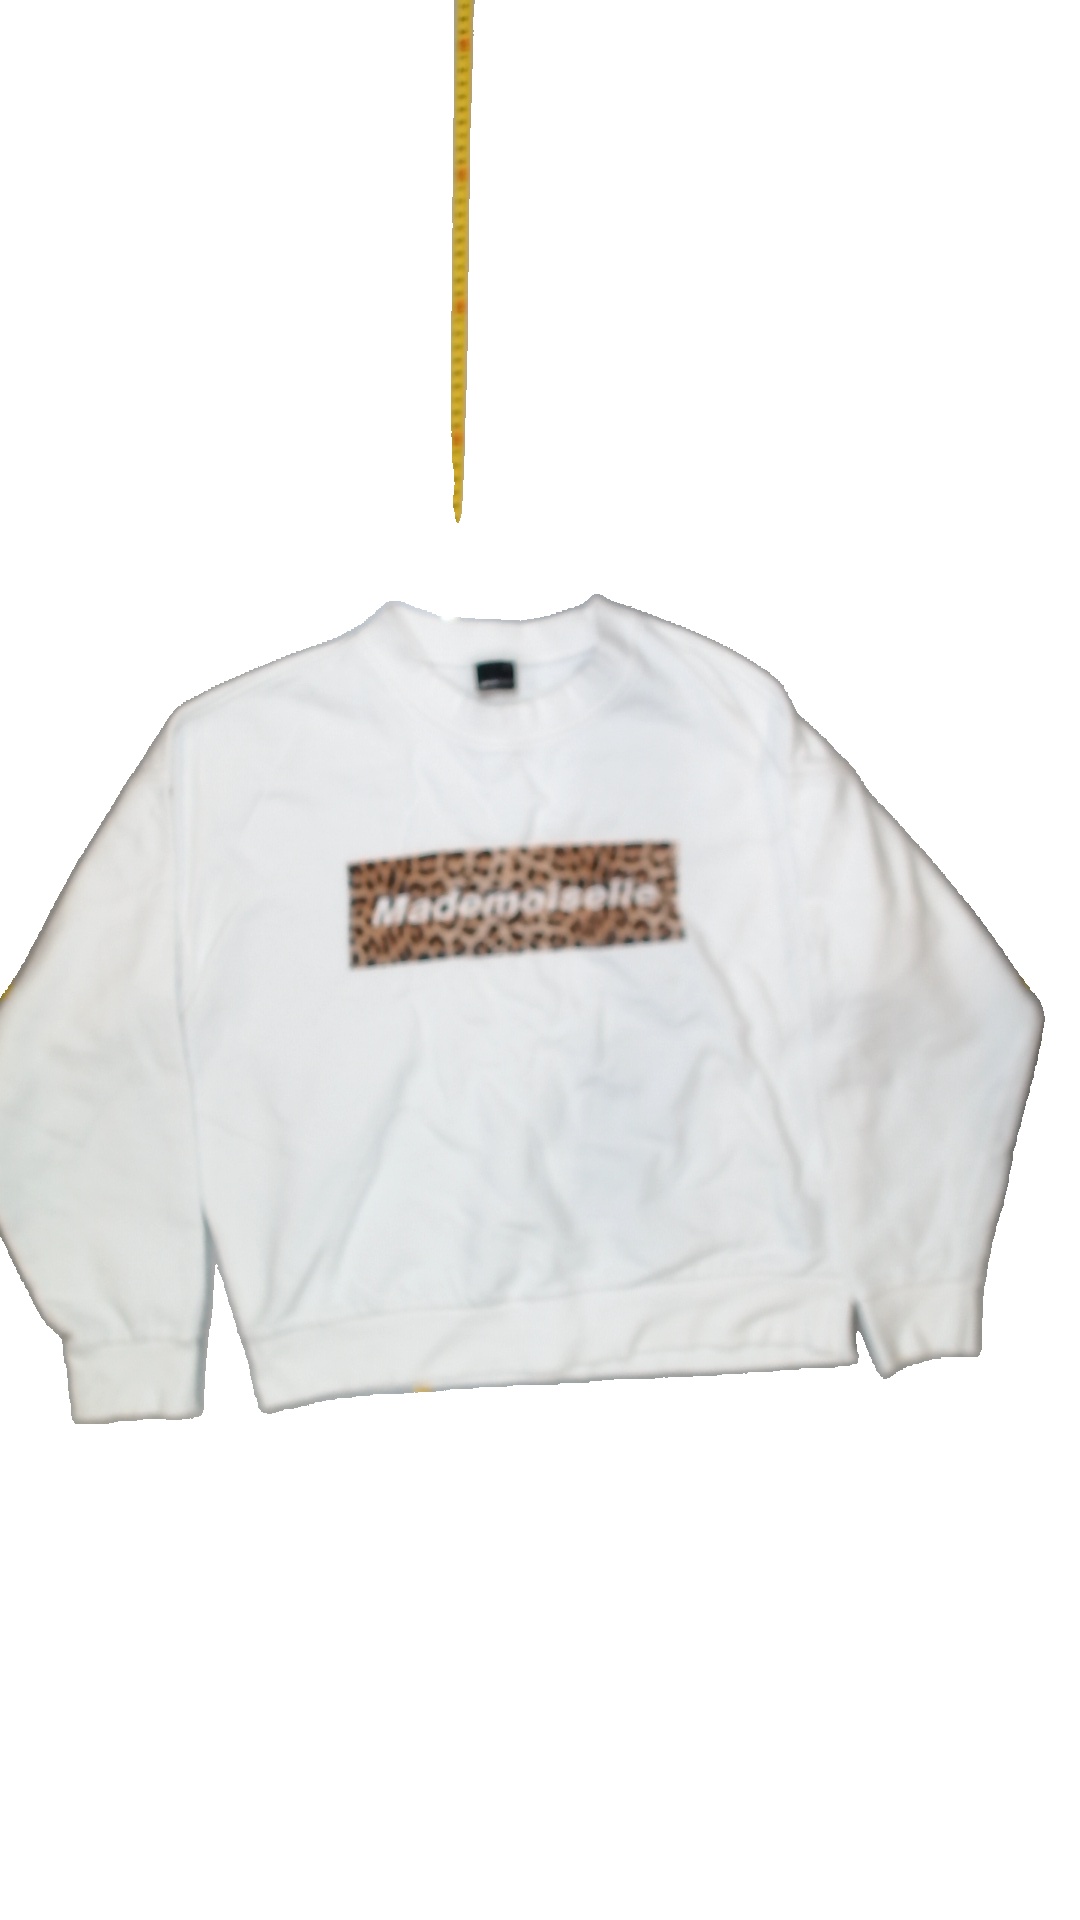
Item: Sweater (Ladies)
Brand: Gina Tricot
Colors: White
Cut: C-collar, Regular
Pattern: Logo print
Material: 100%cotton
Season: All
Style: No trend
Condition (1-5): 5
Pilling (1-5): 5
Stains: No
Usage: Reuse
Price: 50-100